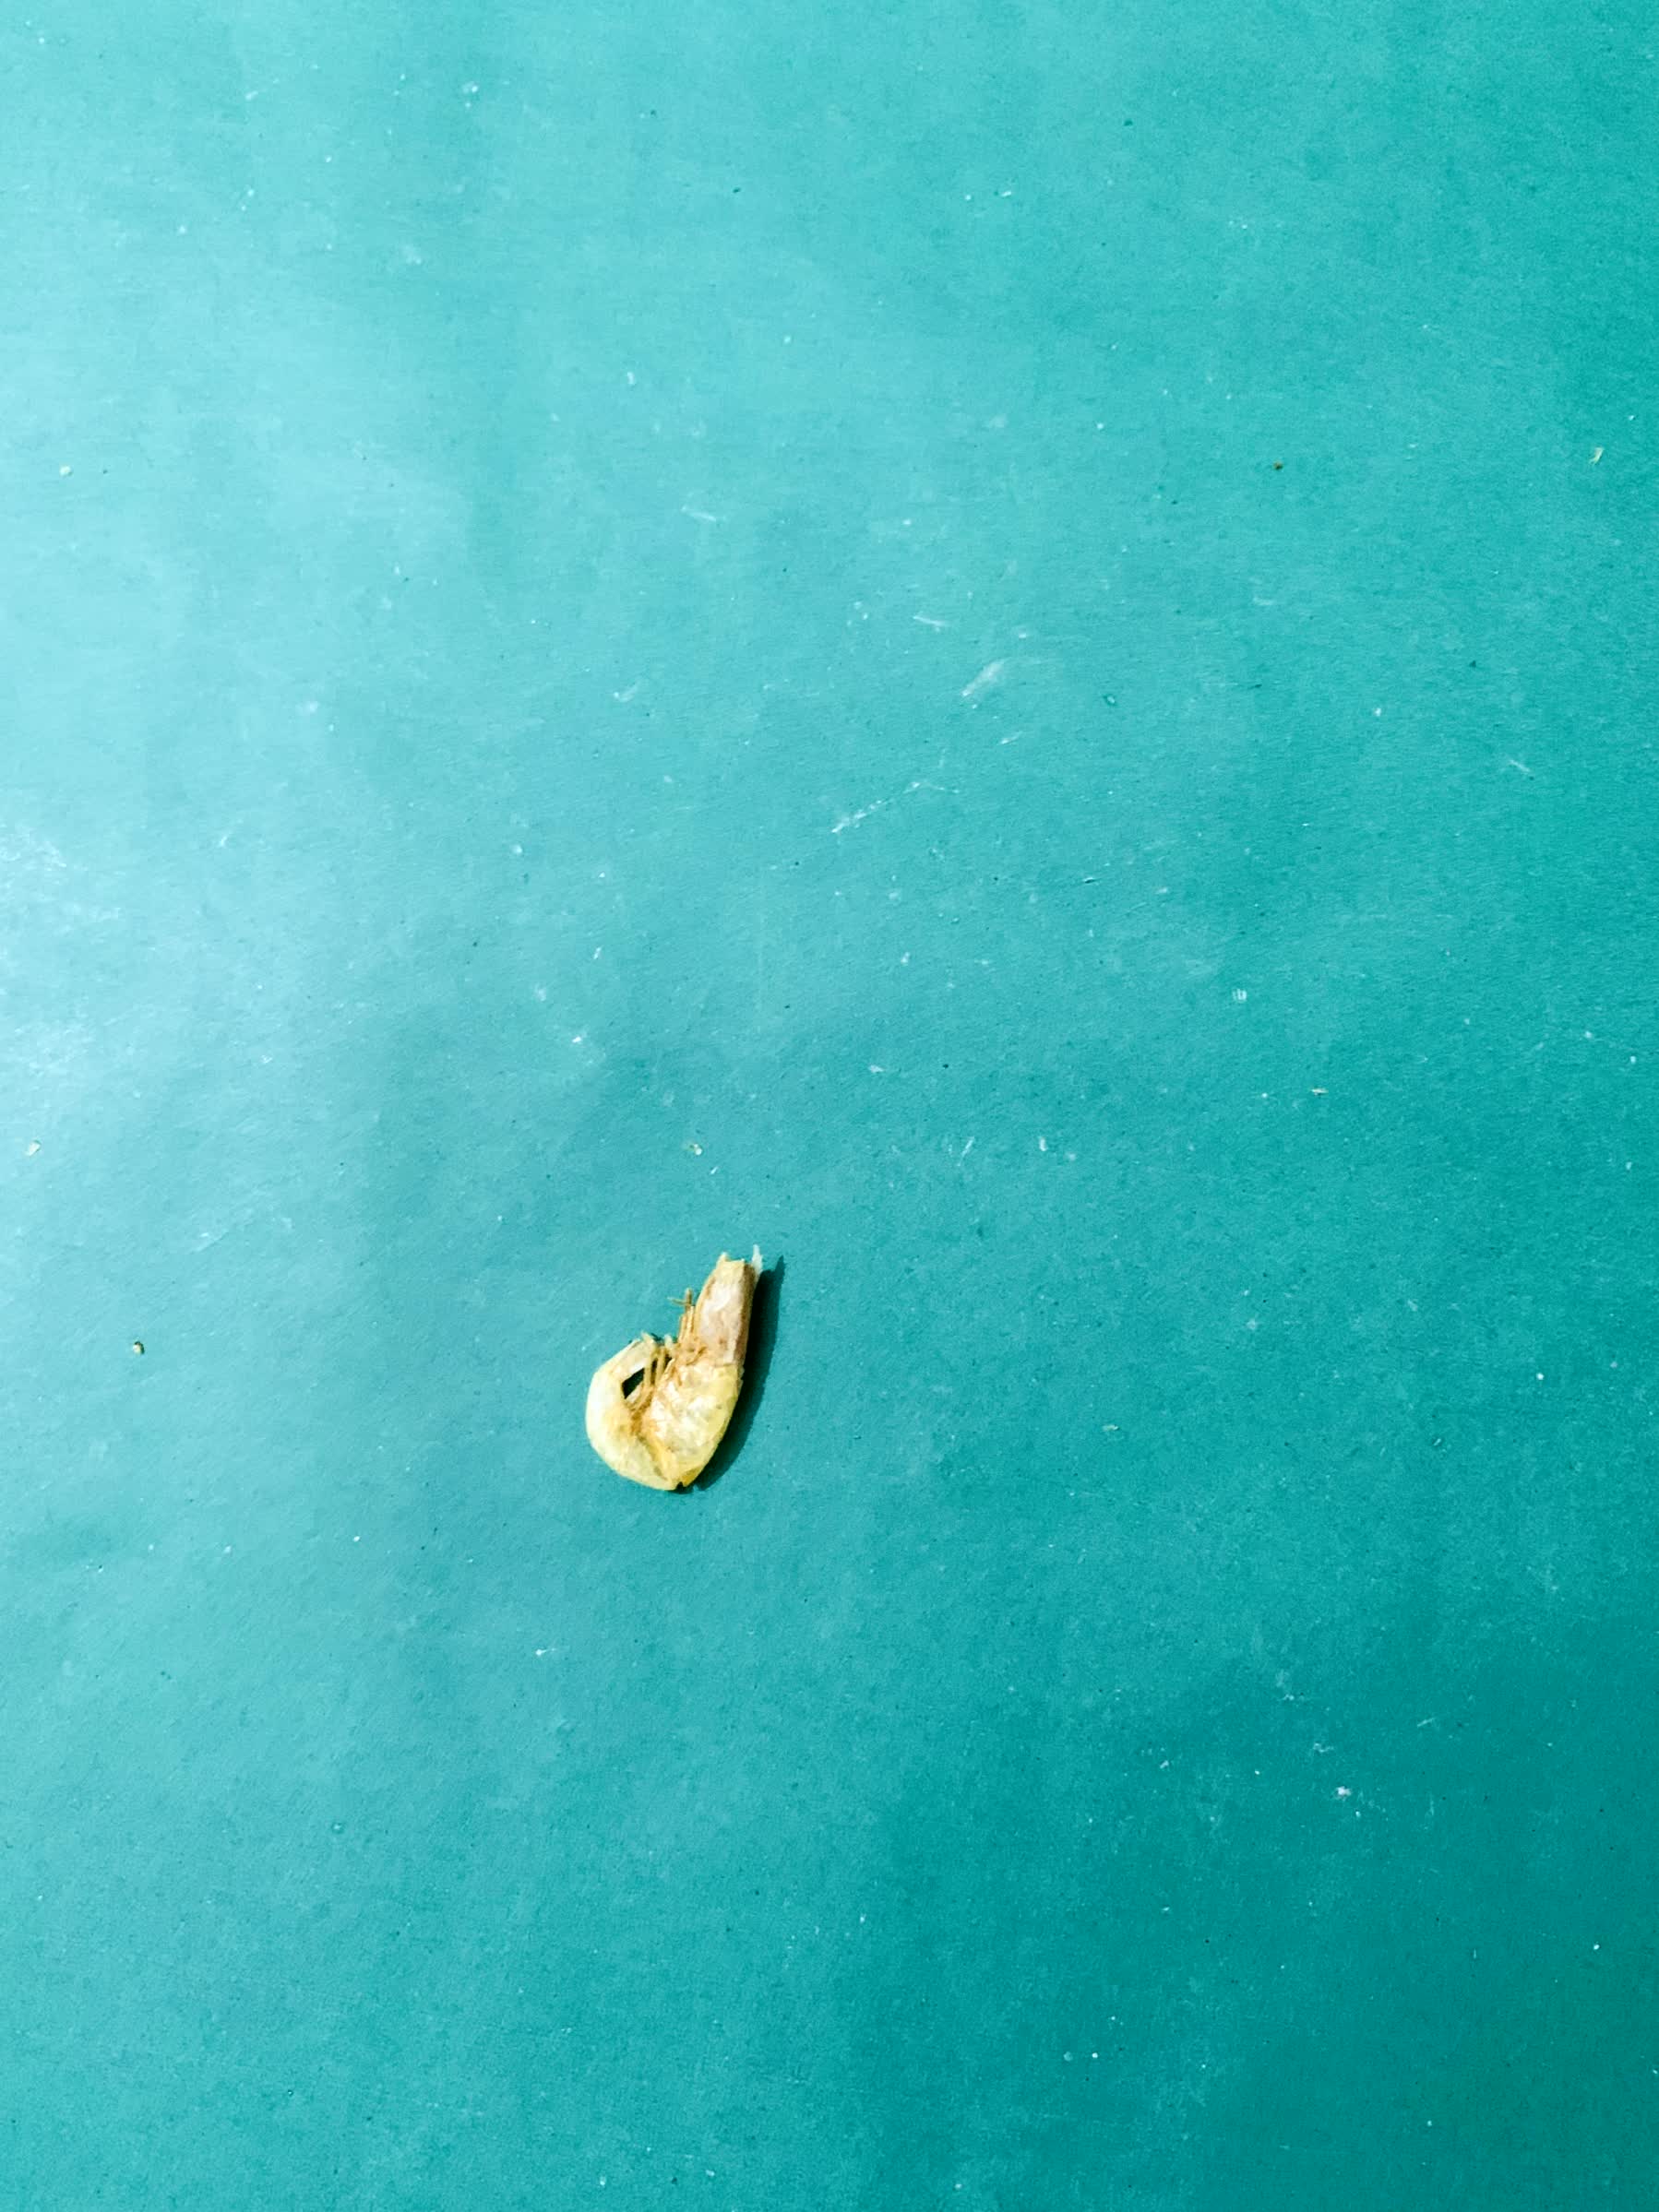
Species: chingri